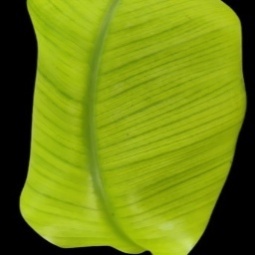
Label: Iron